Brothers (2023 film)

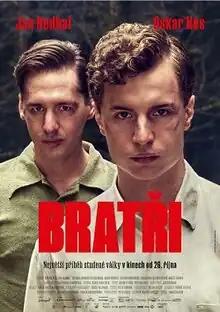
Theatrical release poster

Brothers is a 2023 historical action drama film directed by Tomáš Mašín from a screenplay written by Marek Epstein. The film is based on the nonfiction book "Gauntlet" by Barbara Mašín. It is based on the story of Josef Mašín and Ctirad Mašín. The film was selected as the Czech entry for the Best International Feature Film at the 96th Academy Awards, although it was not nominated.